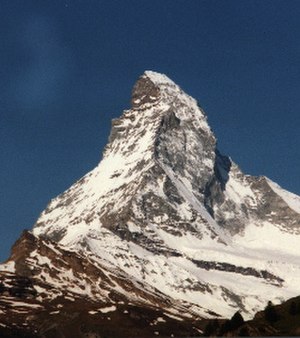
Alperne / Se også
Matterhorn, på grænsen mellem Schweiz og Italien
Alperne er en bjergkæde, der går igennem Frankrig, Italien, Schweiz, Tyskland, Slovenien, og Østrig.